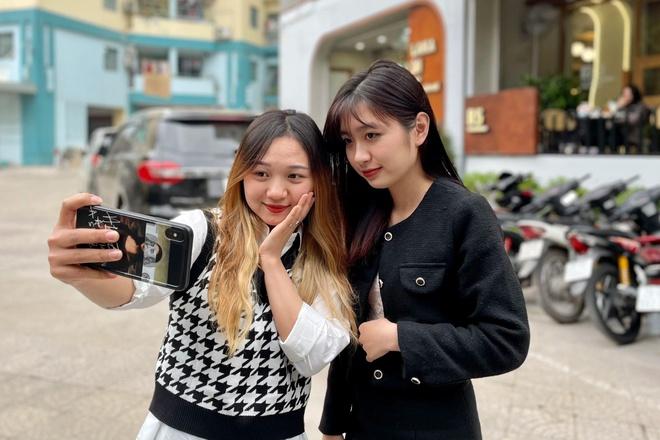
bạn nữ mặc áo sơ mi trắng đang cầm điện thoại